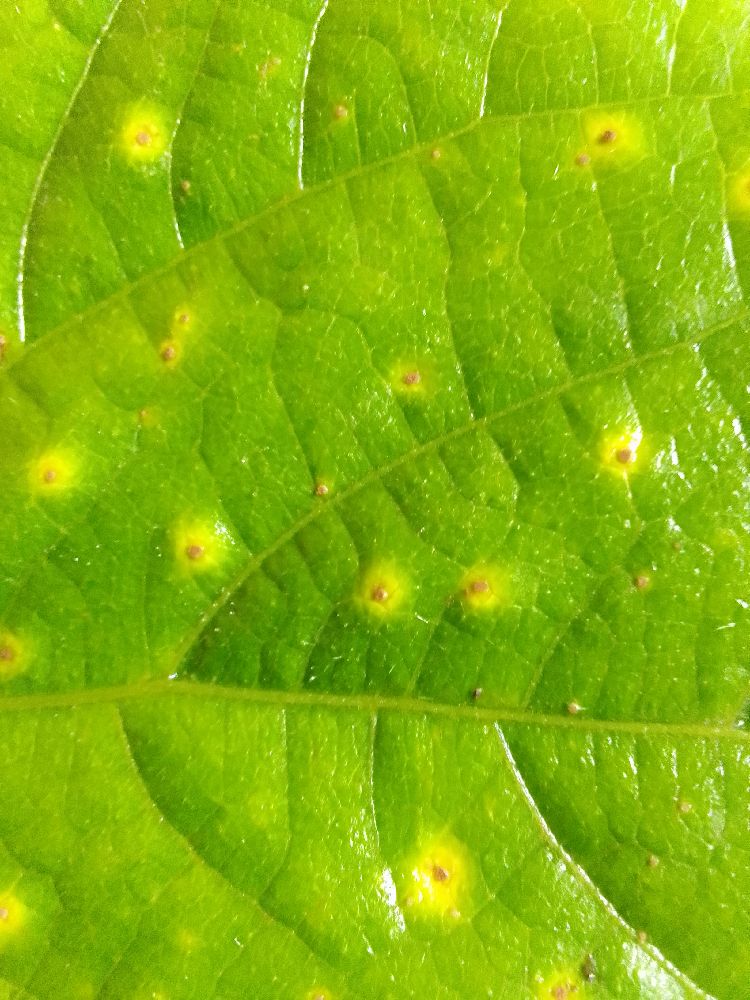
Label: rust